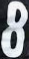
Number: 8